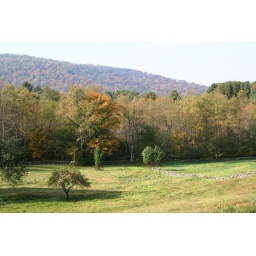
Stone fence in field